2006–07 NCAA football bowl games

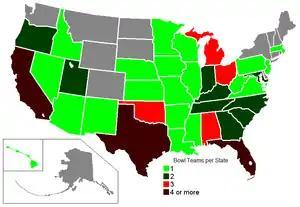
Number of bowl teams per state.

NCAA regulations stipulate any team finishing 6–6 can only be selected to fill a conference tie-in bowl slot once all other available conference teams are chosen. For example, the Big East had six bowl-eligible teams, but only five bowl tie-ins, so 6–6 Pittsburgh was automatically the odd team out. The same rule also applies to at-large bowl selections. With only a pair of at-large bowl positions available and two remaining 7–5 teams, the MAC's Northern Illinois's selection to the Poinsettia Bowl and the Sun Belt's Middle Tennessee's selection to the Motor City Bowl meant any remaining 6–6 teams had no chance of playing in a bowl game. Thus, this season marked the first time in NCAA history that every team with a winning record in the regular season played in a bowl game.